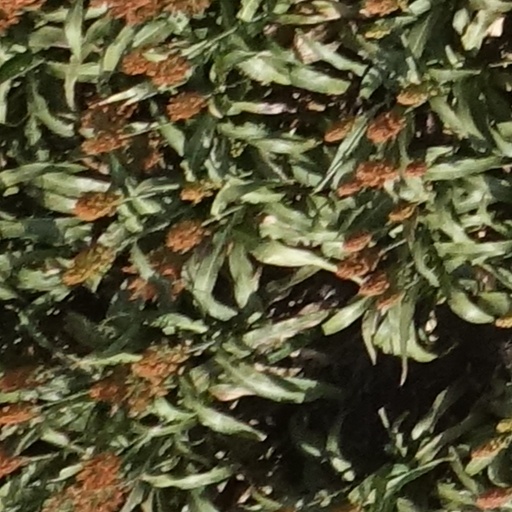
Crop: sorghum